Hanoi

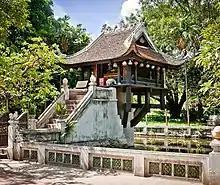

Trade is another strong sector of the city. In 2003, Hanoi had 2,000 businesses engaged in foreign trade, having established ties with 161 countries and territories. The city's export value grew by an average 11.6 percent each year from 1996 to 2000 and 9.1 percent during 2001–2003. The economic structure also underwent important shifts, with tourism, finance, and banking now playing an increasingly important role. Hanoi's traditional business districts are Hoàn Kiếm, Hai Bà Trưng and Đống Đa; and newly developing Cầu Giấy, Nam Từ Liêm, Bắc Từ Liêm, Thanh Xuân and Hà Đông in the west.